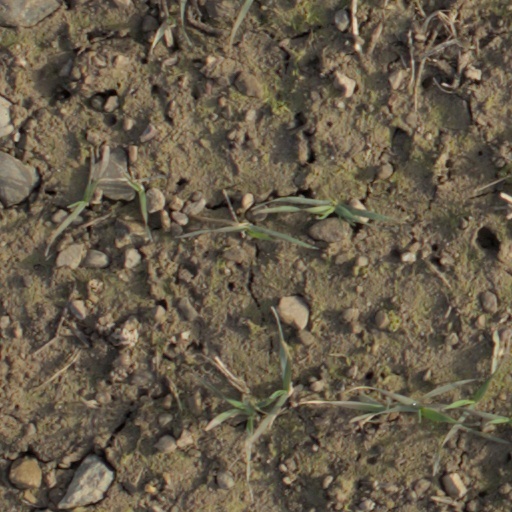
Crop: wheat